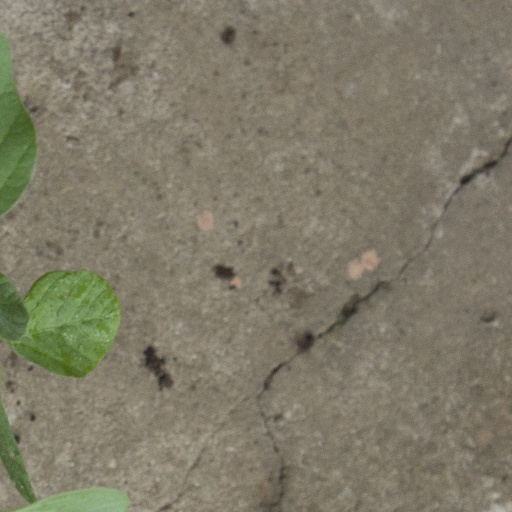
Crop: soybean